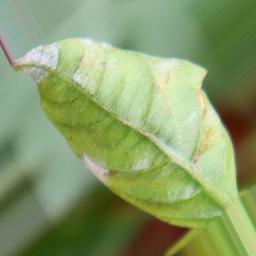
Label: powdery mildew